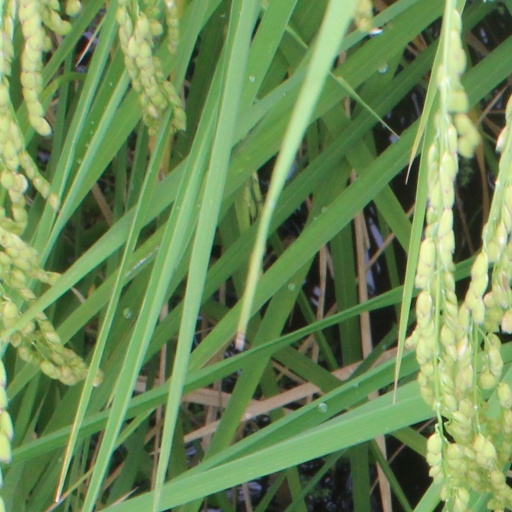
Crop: rice